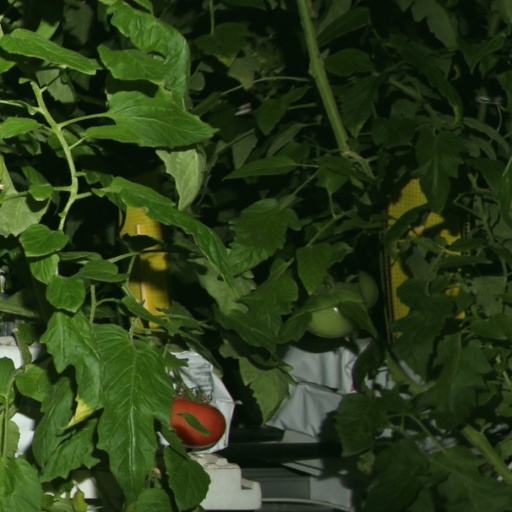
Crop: tomato